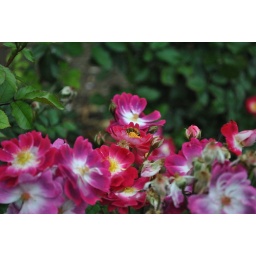
Pretty Bee hiding in flower bed